Kostas Karamanlis

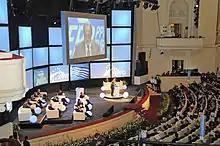
Kostas Karamanlis giving a speech in Warsaw in 2009

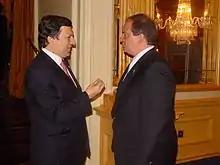
José Manuel Barroso and Kostas Karamanlis in Dublin in 2004

In March 2004, while PASOK was still in government, Eurostat refused to validate the fiscal data transmitted by the Greek government and asked for a revision, as it had done previously -twice- in 2002, then resulting in a revision which changed the government balance from a surplus to a deficit.